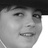
Emotion: neutral